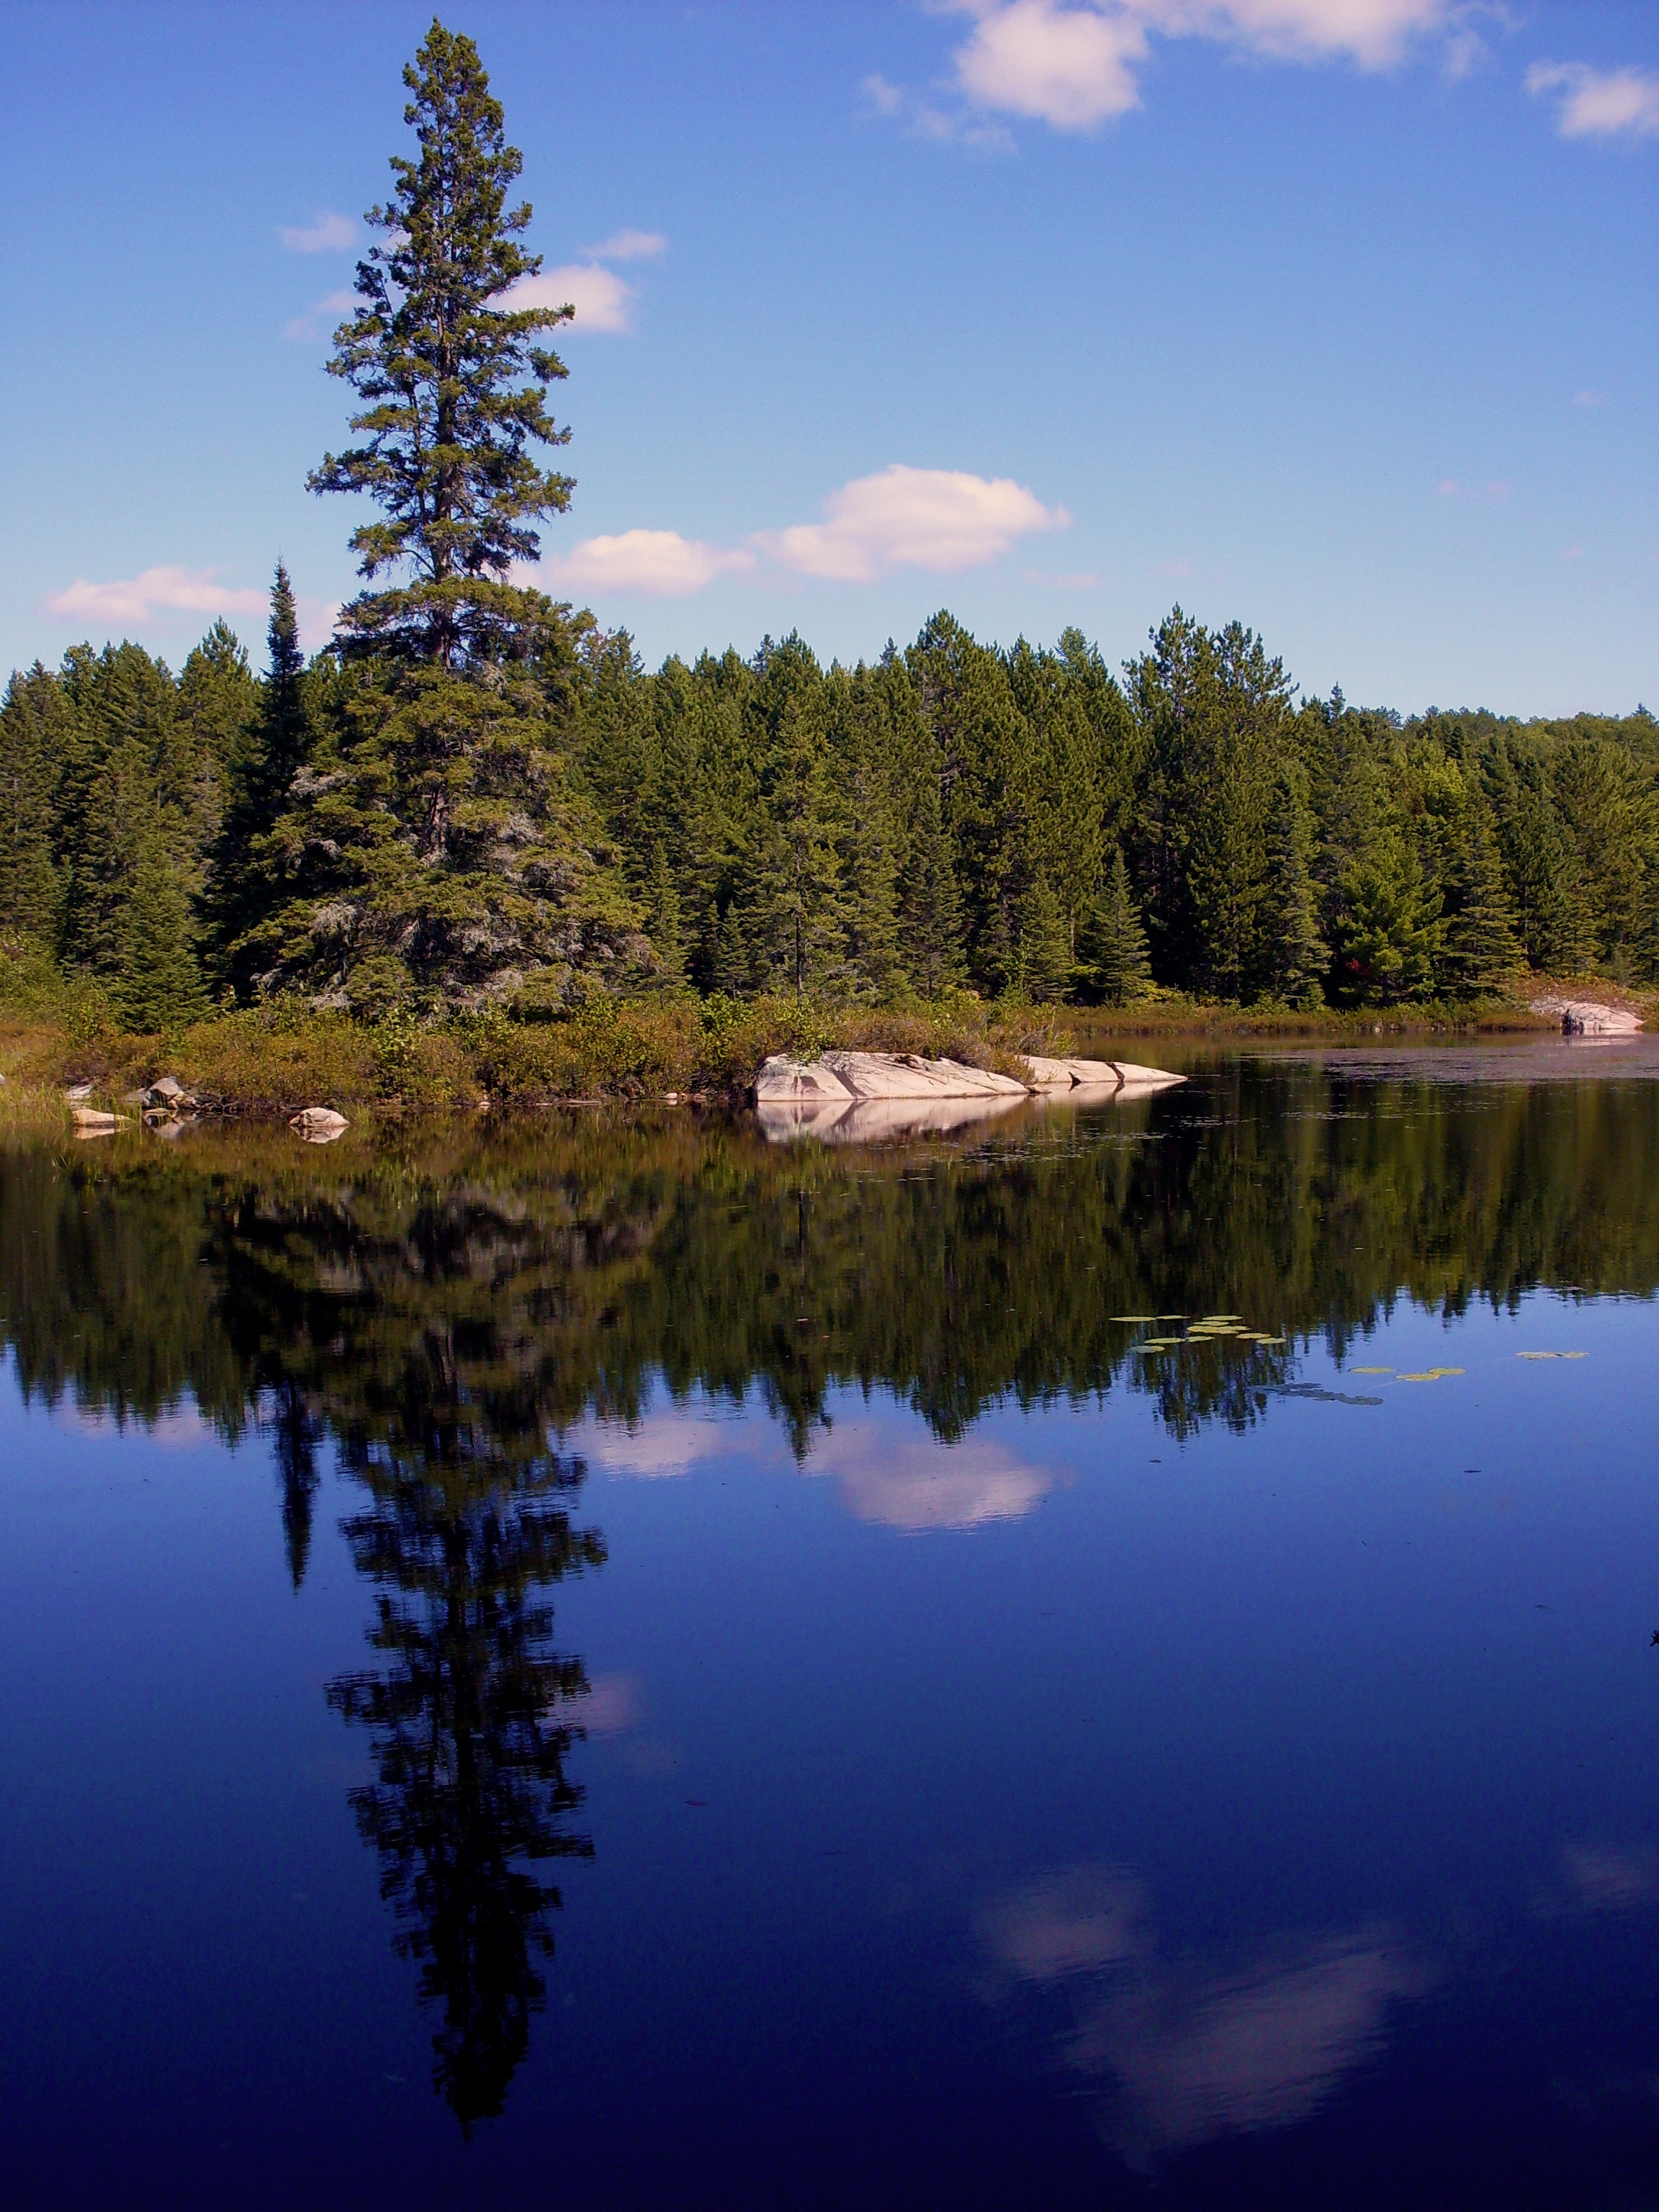
landscape, tree, water, nature, forest, wilderness, mountain, plant, leaf, lake, pond, pine, reflection, autumn, reservoir, body of water, loch, woody plant